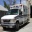
Label: ambulance